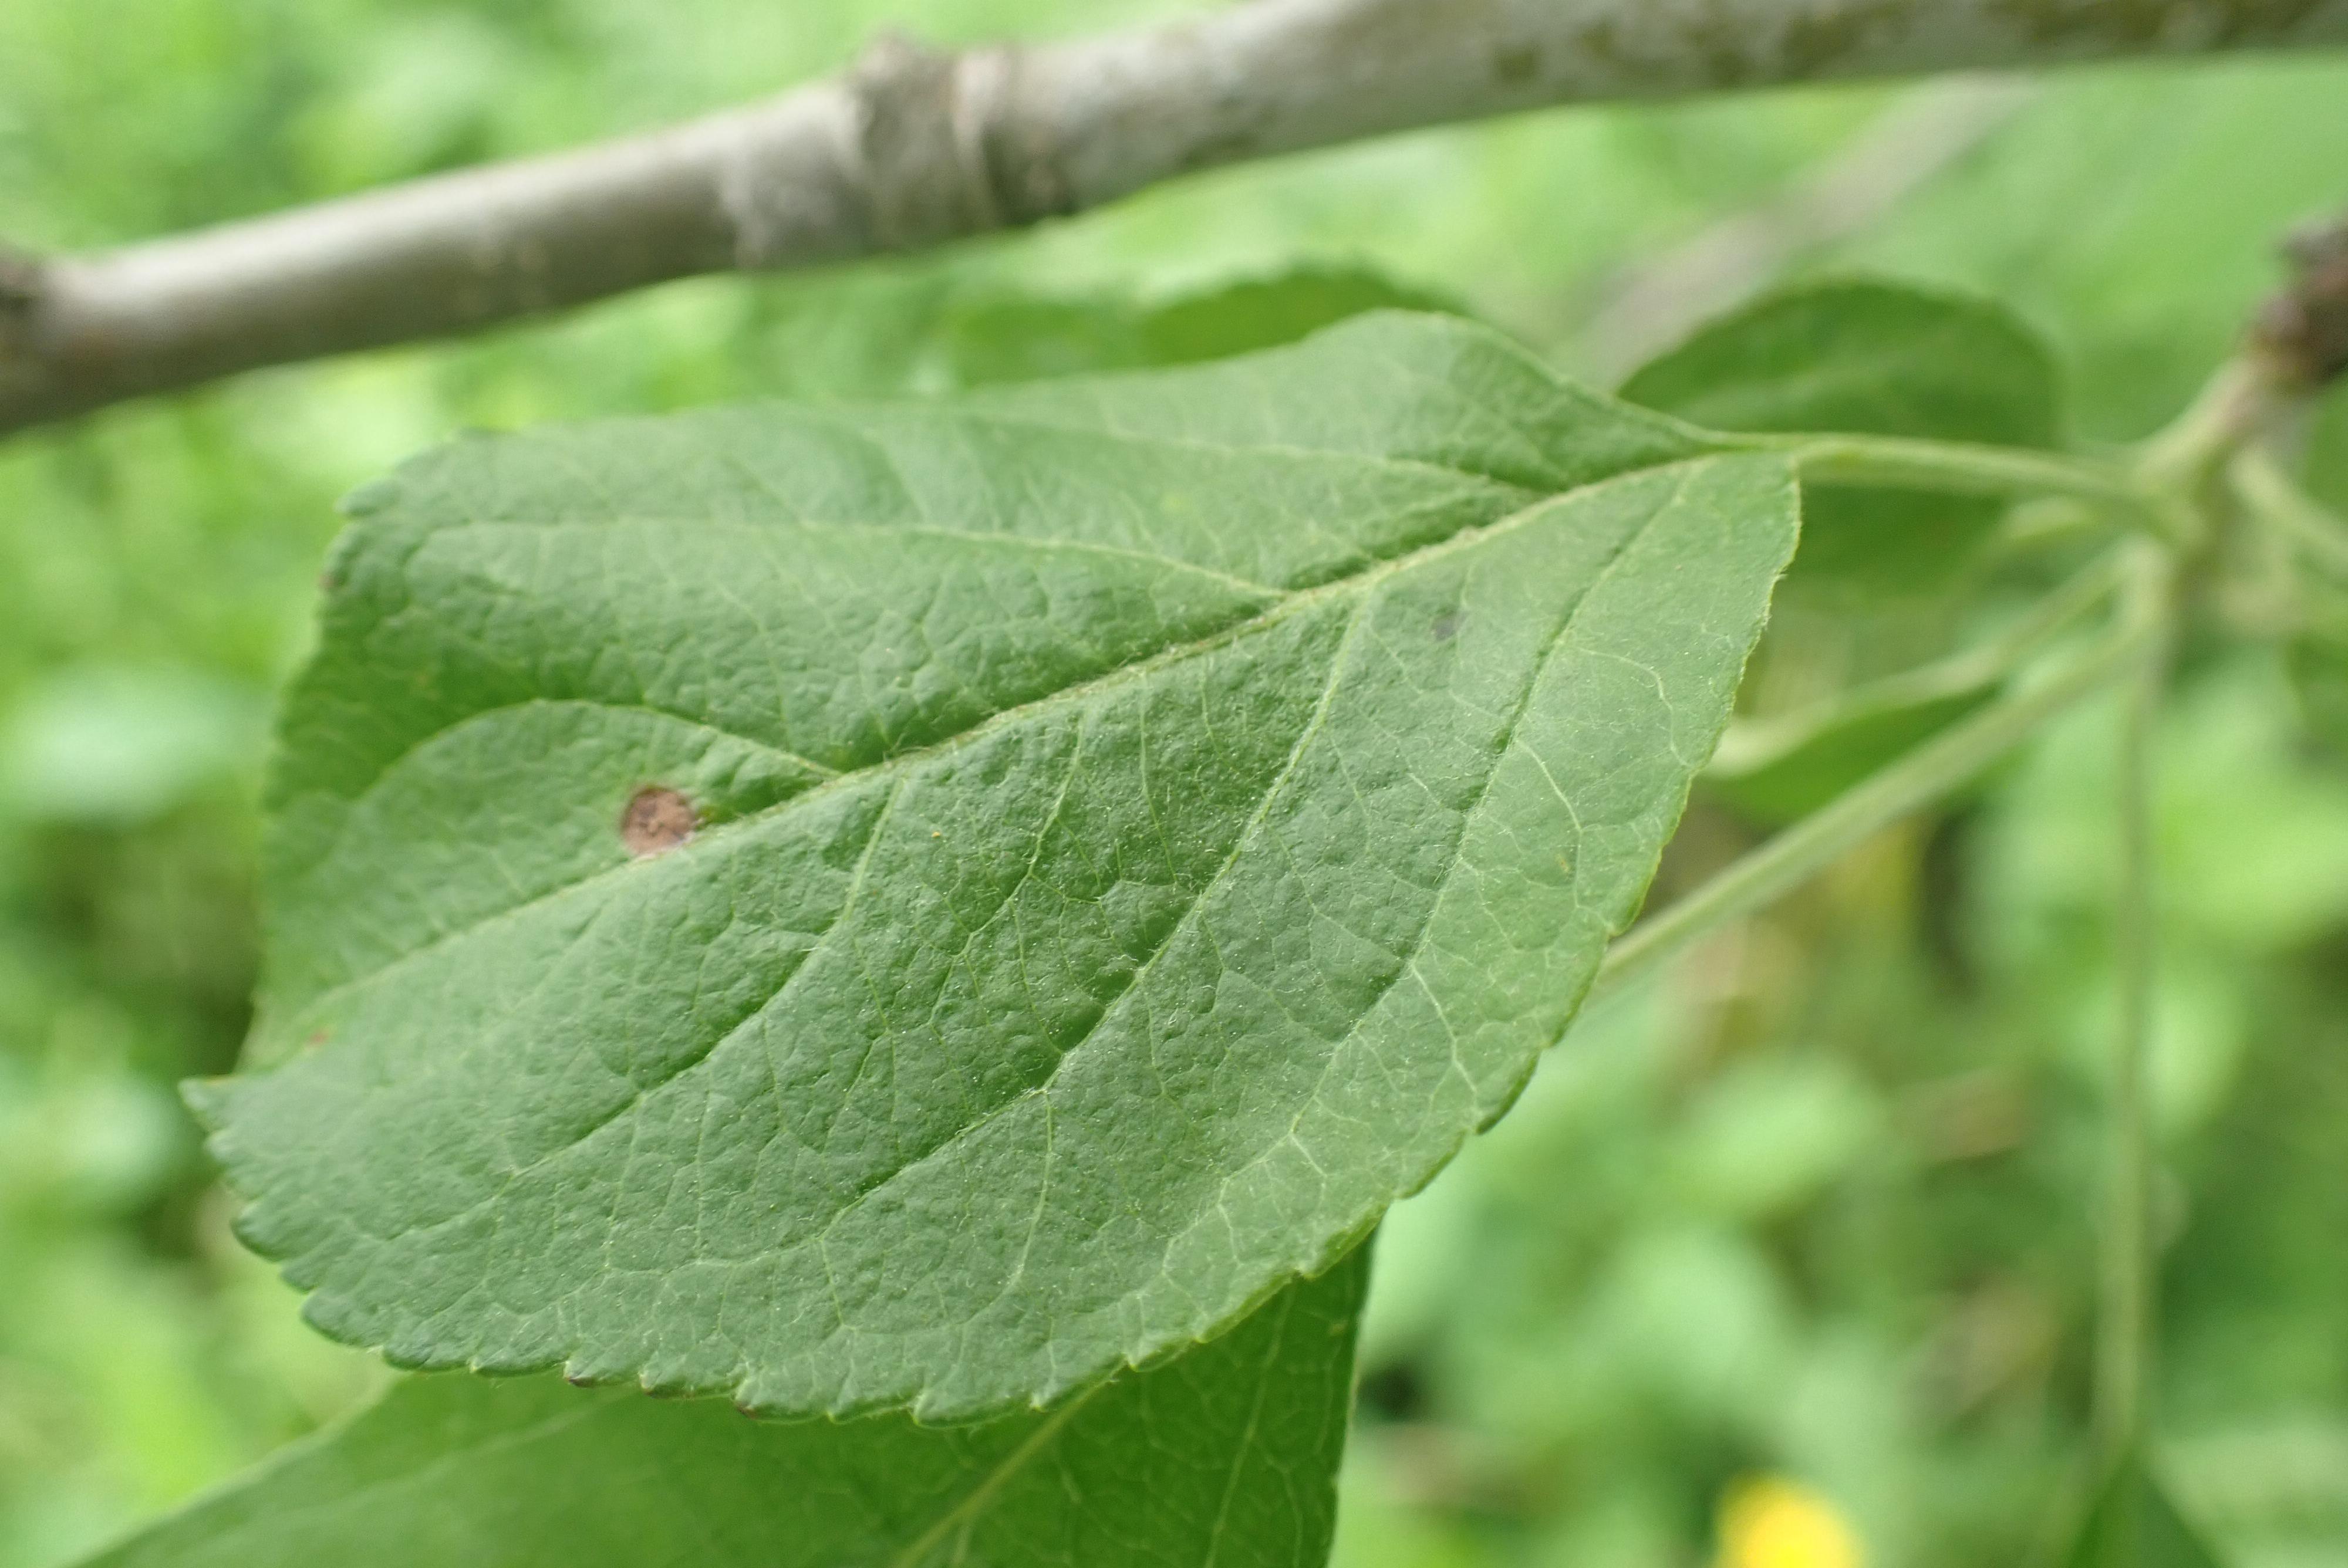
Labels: frog_eye_leaf_spot